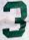
Number: 3